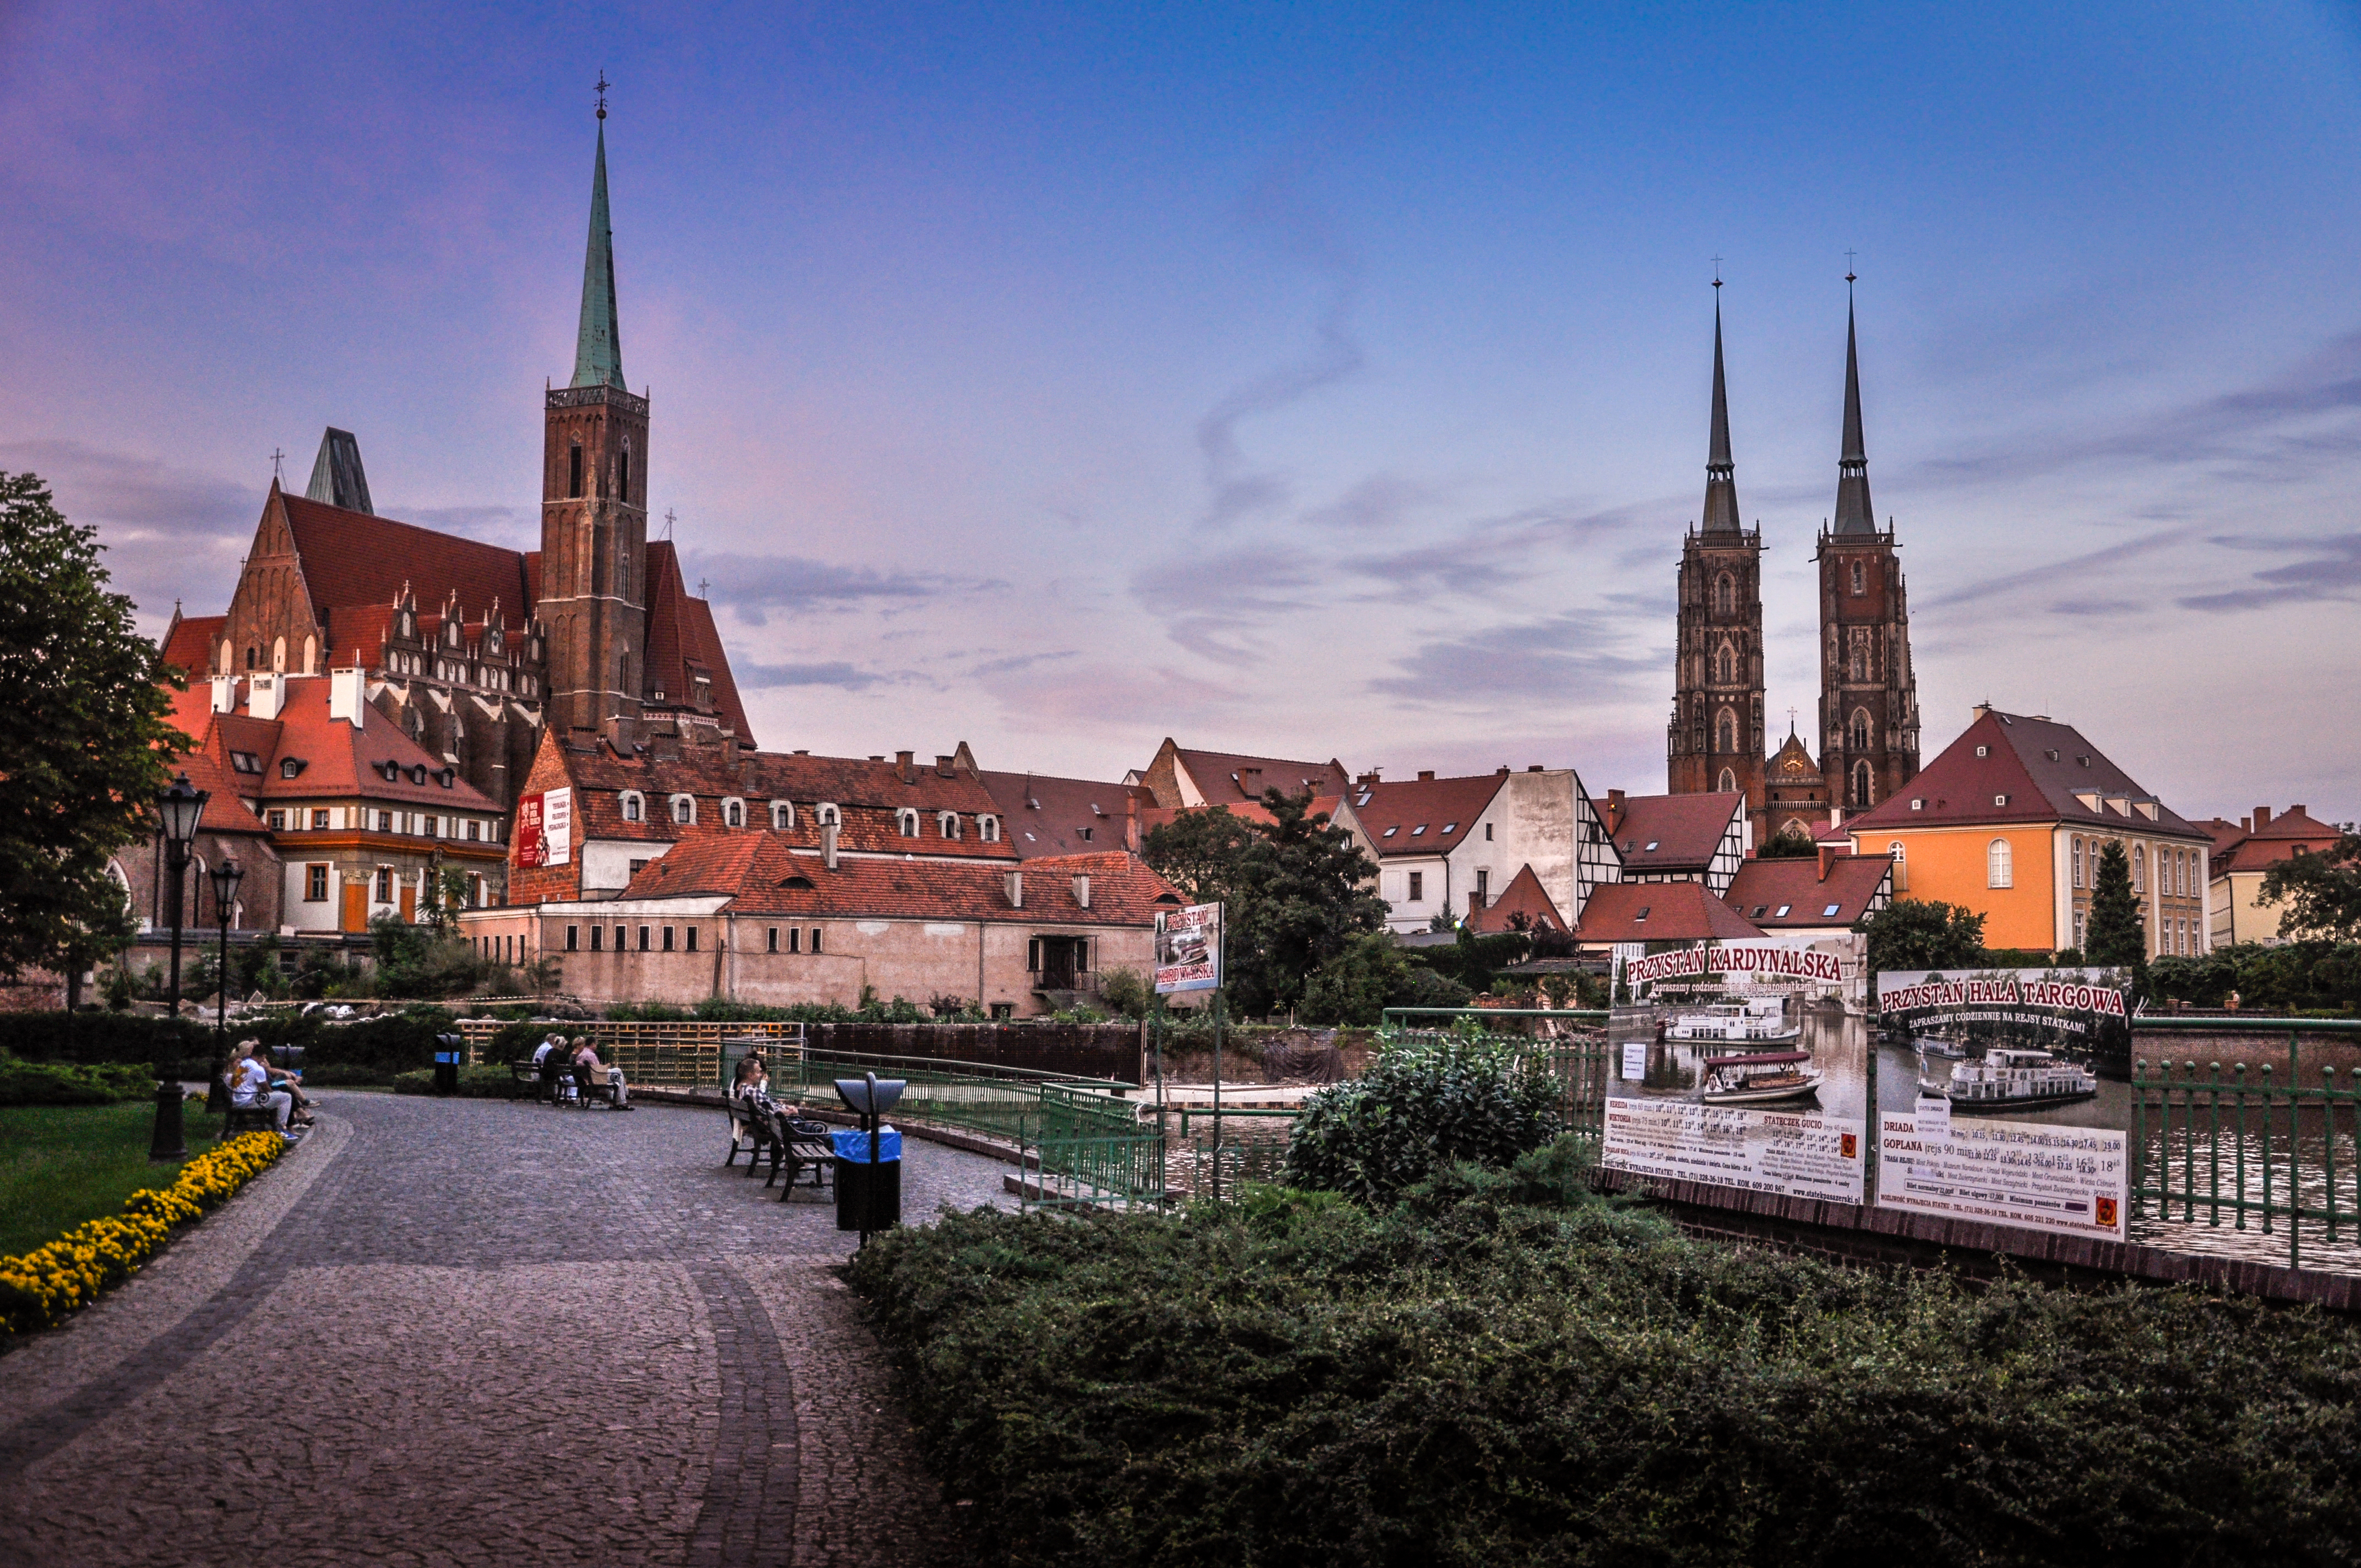
architecture, skyline, town, city, cityscape, panorama, travel, dusk, evening, tower, landmark, church, cathedral, tourism, place of worship, art, temple, poland, landscapes, st, european, john, baptist, cityscapes, polska, polish, landmarks, wroclaw, breslau, dolnoslaskie, archikatedra, human settlement